Samuel Howell Knight

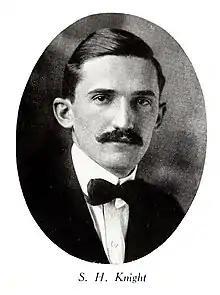
Doc Knight c. 1921

Samuel Howell "Doc" Knight (31 July 1892 – 1 February 1975) was an American geologist who taught at the University of Wyoming and also served as a state geologist from 1933 to 1941. Known as "Doc" Knight, he was an influential teacher, noted for his use of multi-colour chalk illustrations to teach geology over a span of fifty years.